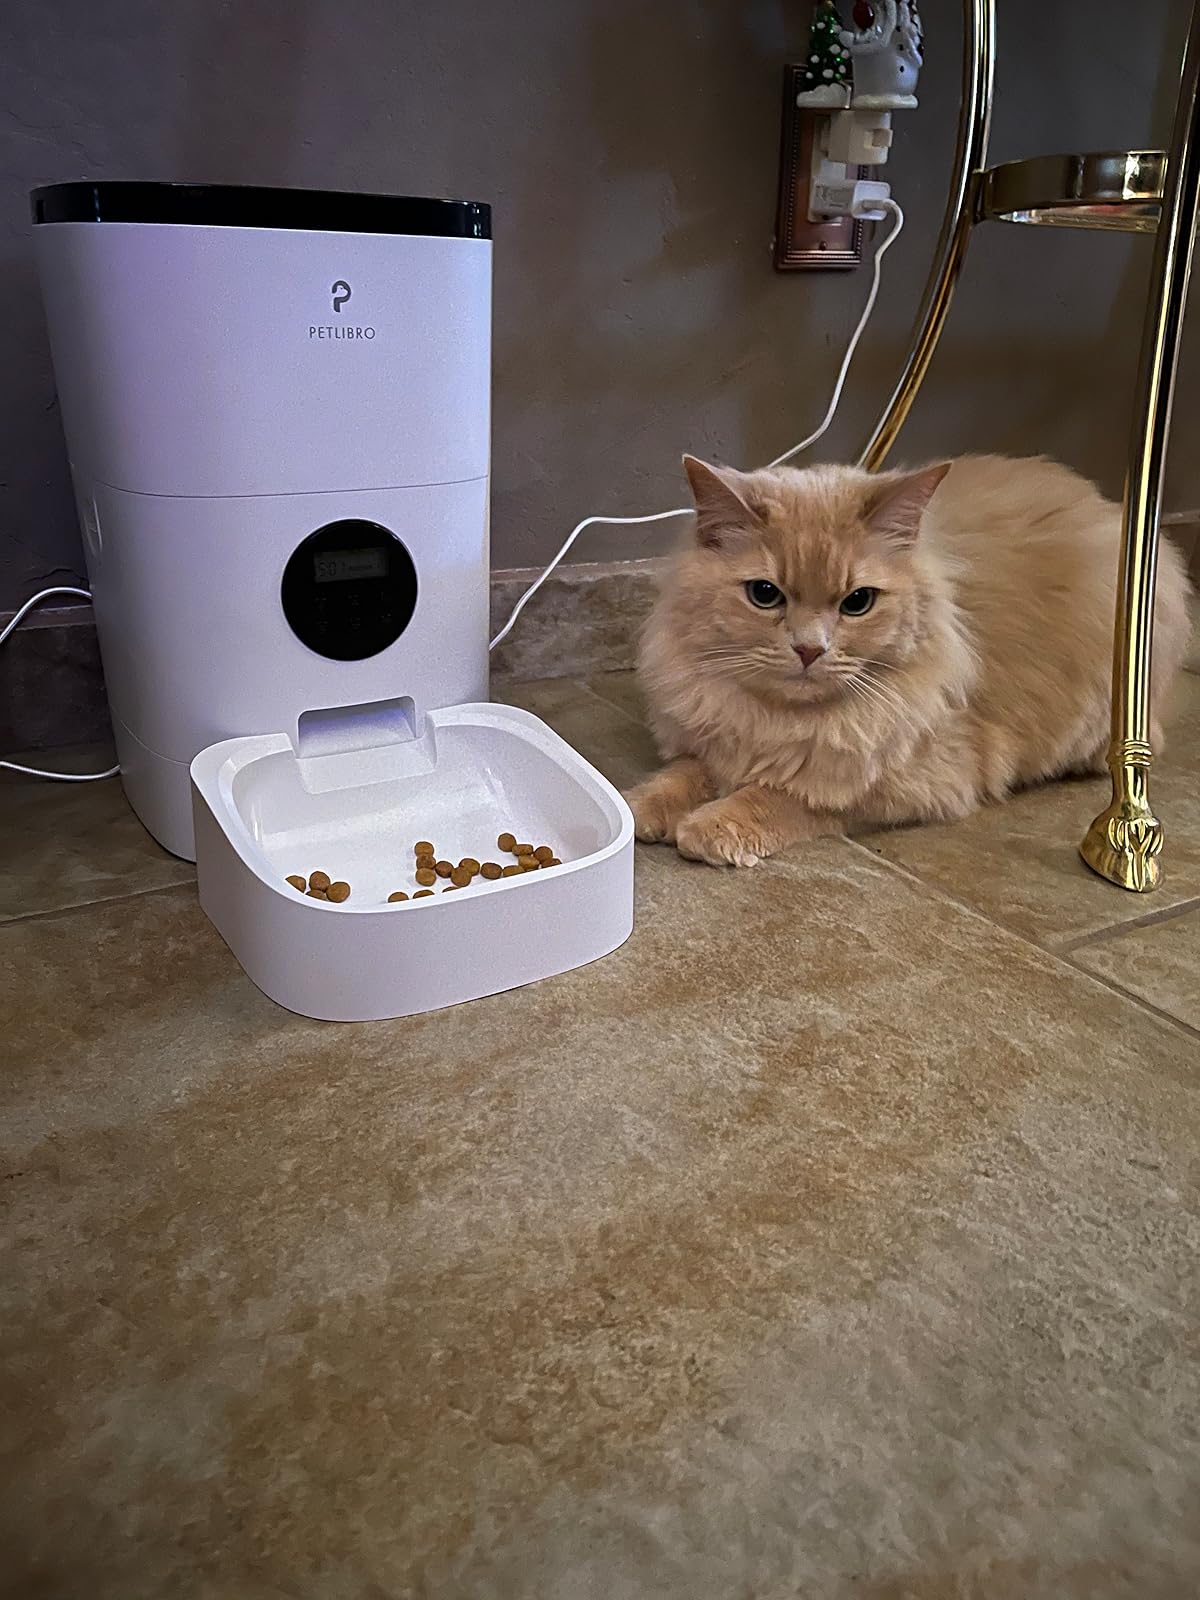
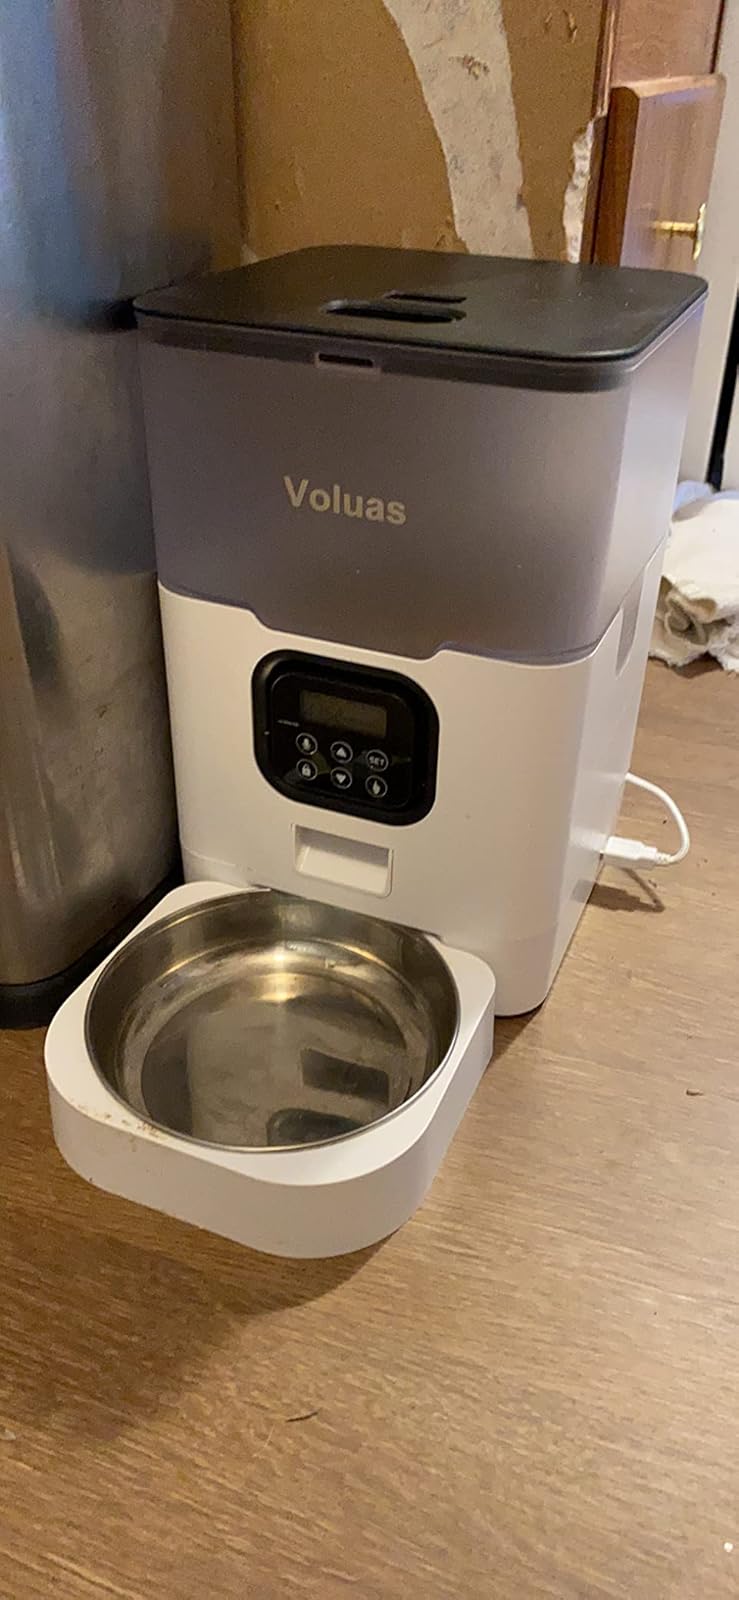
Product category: items_feeder
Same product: no